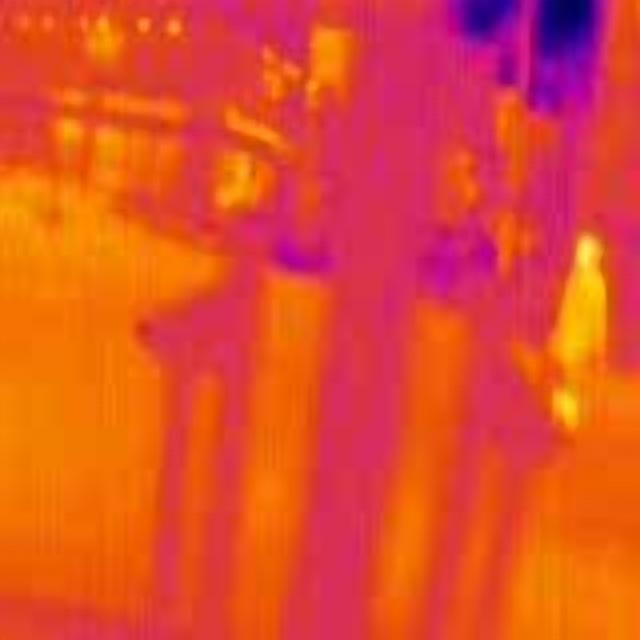
Detected objects:
label: person